Claudio Edinger

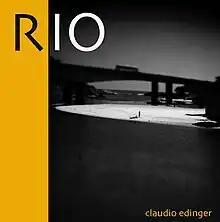
Book: Rio

During the time Claudio lived in New York City, he published three books: Chelsea Hotel –1983, Venice Beach –1985 both by Abbeville Press, (both received the Leica Medal of Excellence), and "The Making of Ironweed", published by Viking Penguin, about the film directed by Hector Babenco, written by William Kennedy, with Meryl Streep and Jack Nicholson. In 1986 Claudio started photographing for a book about India.